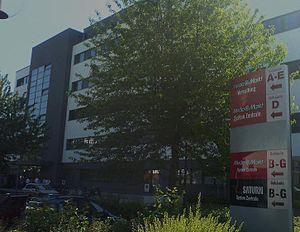
Saturn était une chaîne de magasins allemande de produits électroménagers et multimédias, créée en 1961 par deux entrepreneurs, dont Helmut Heinz Springer. Saturn comptait en juin 2014 plus de 200 magasins en Europe, répartis dans 6 pays différents.